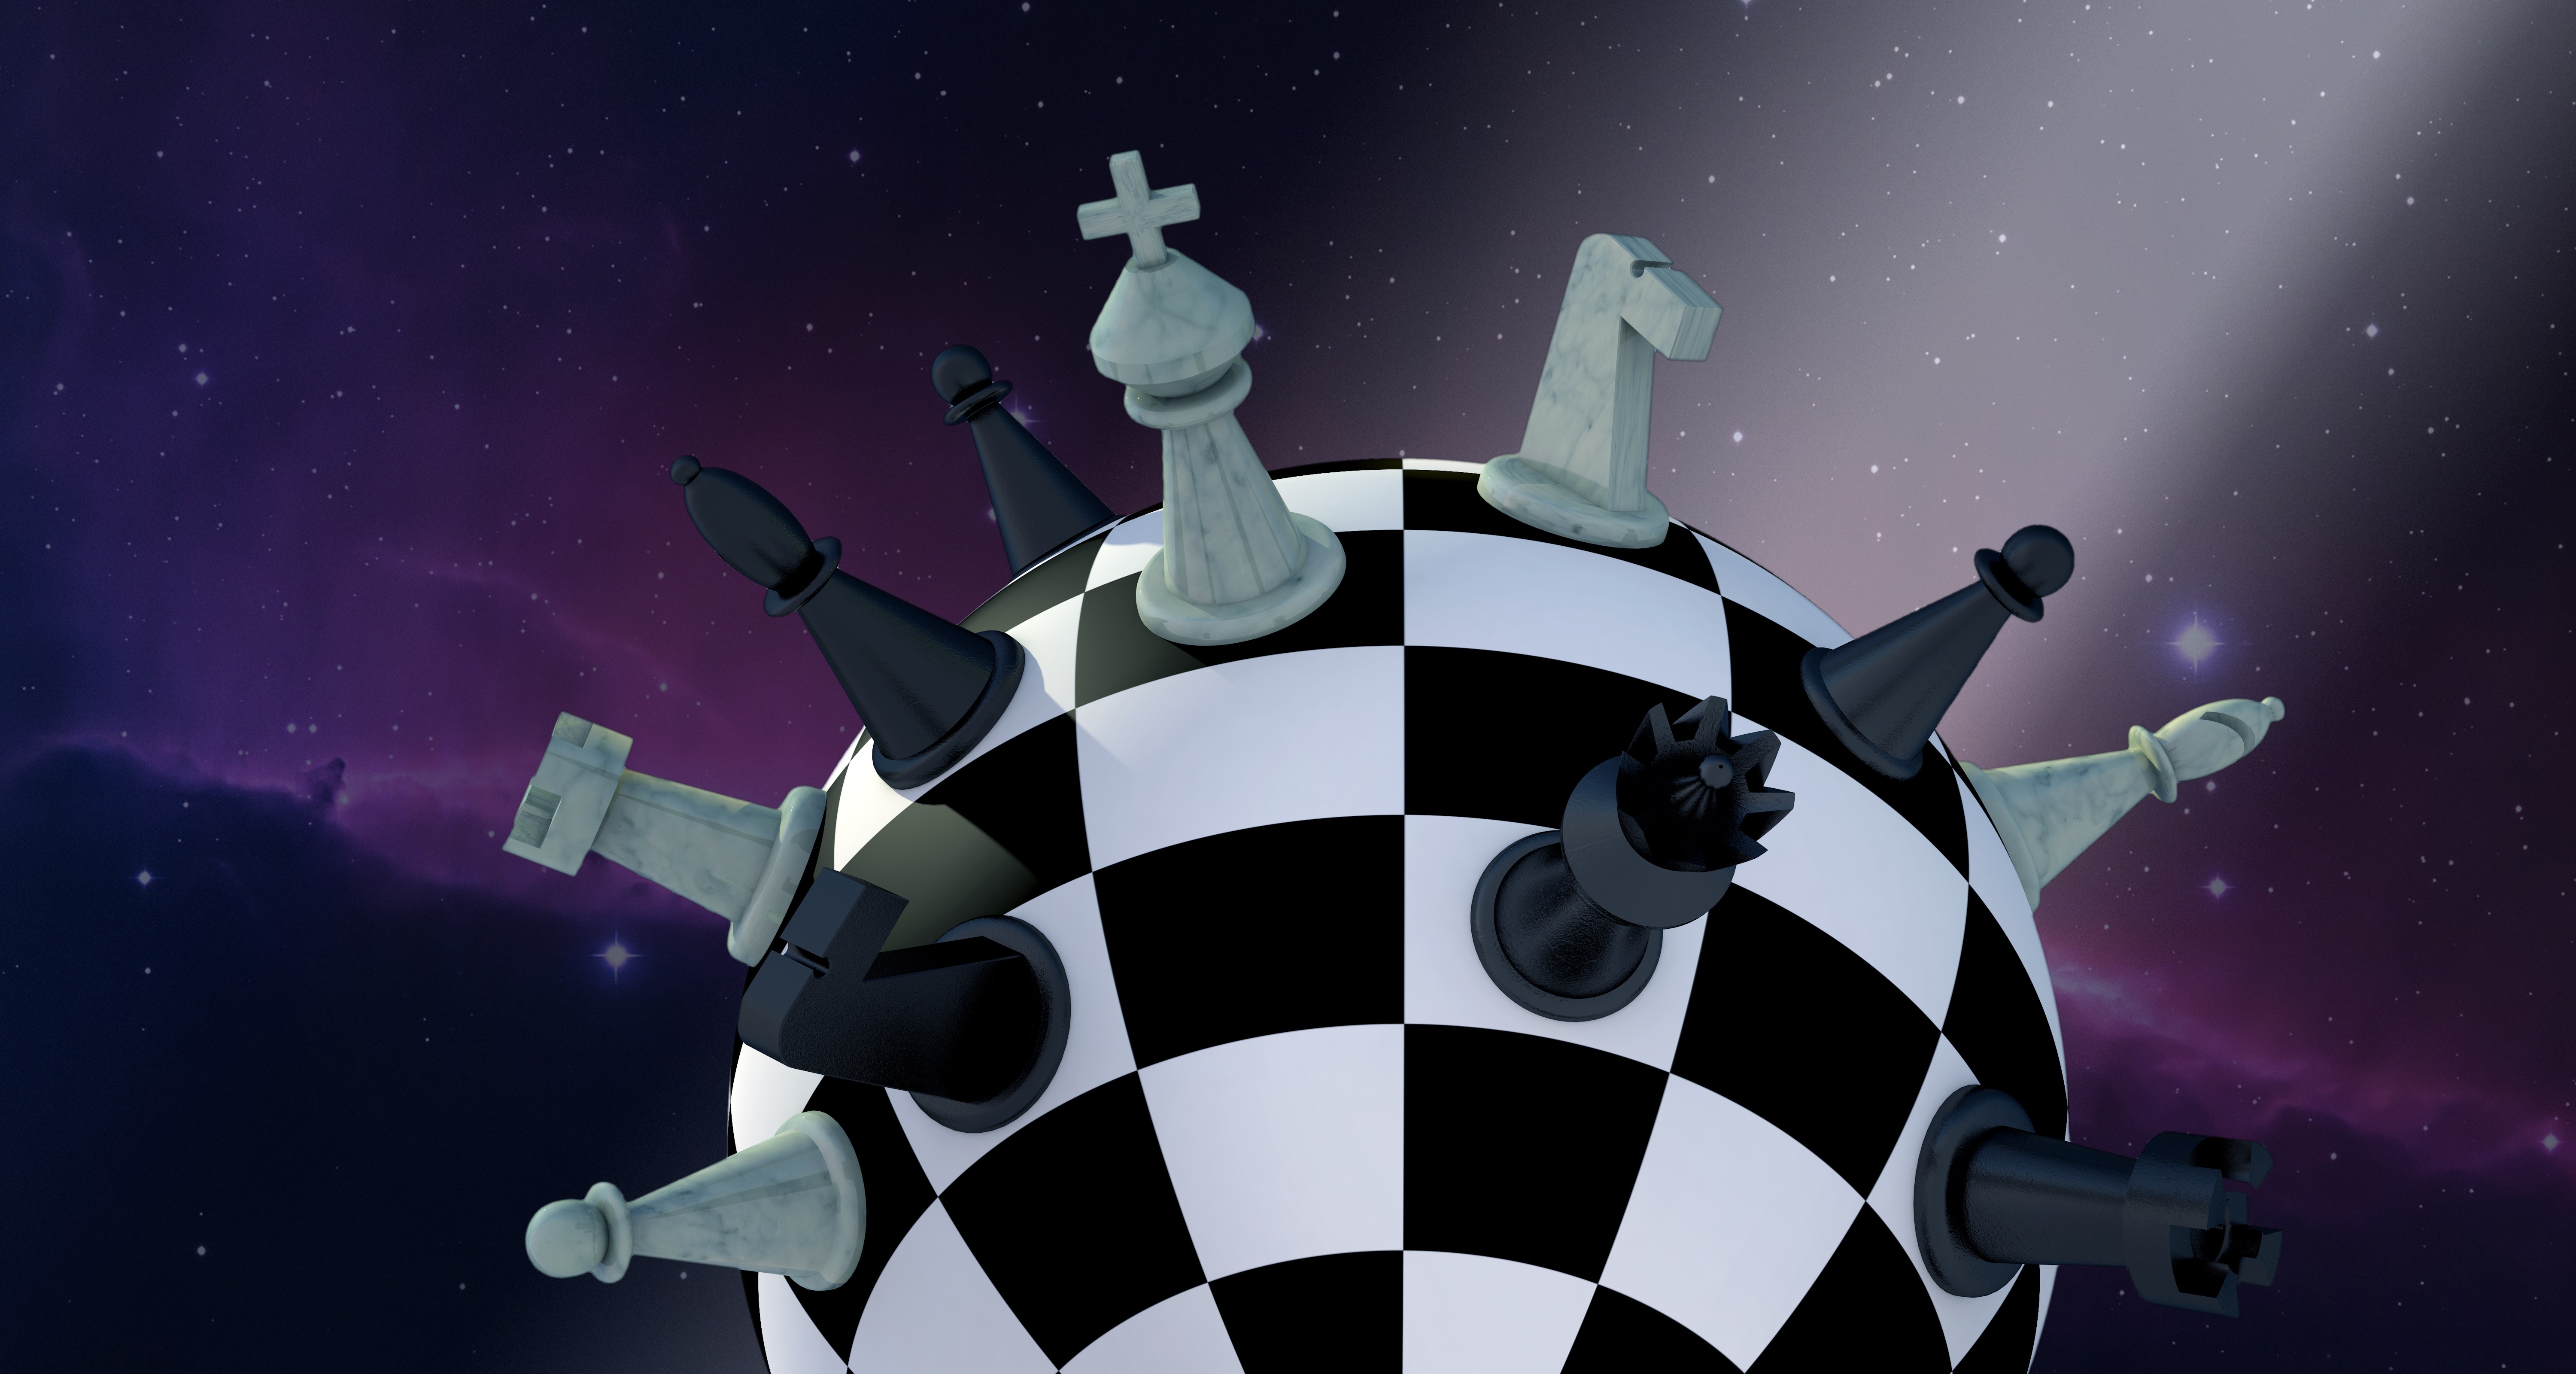
tower, horse, space, darkness, lady, board game, outer space, king, illustration, universe, chess, strategy, ball, figures, anime, screenshot, visualization, chess board, chess pieces, 3d model, springer, game board, mecha, computer wallpaper